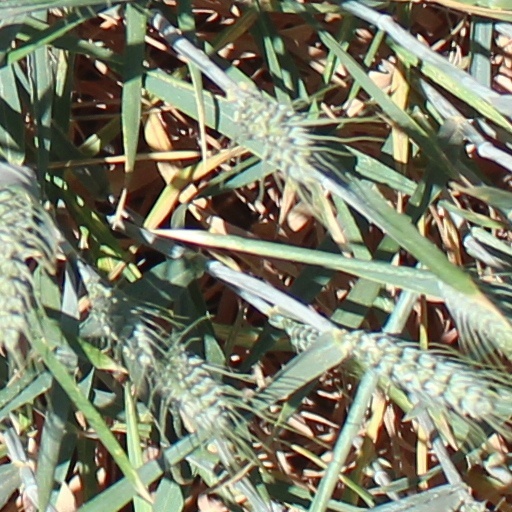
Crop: wheat